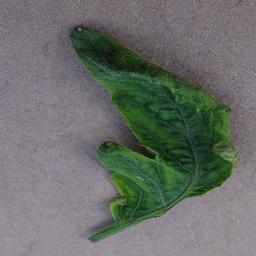
Label: Tomato___Tomato_Yellow_Leaf_Curl_Virus